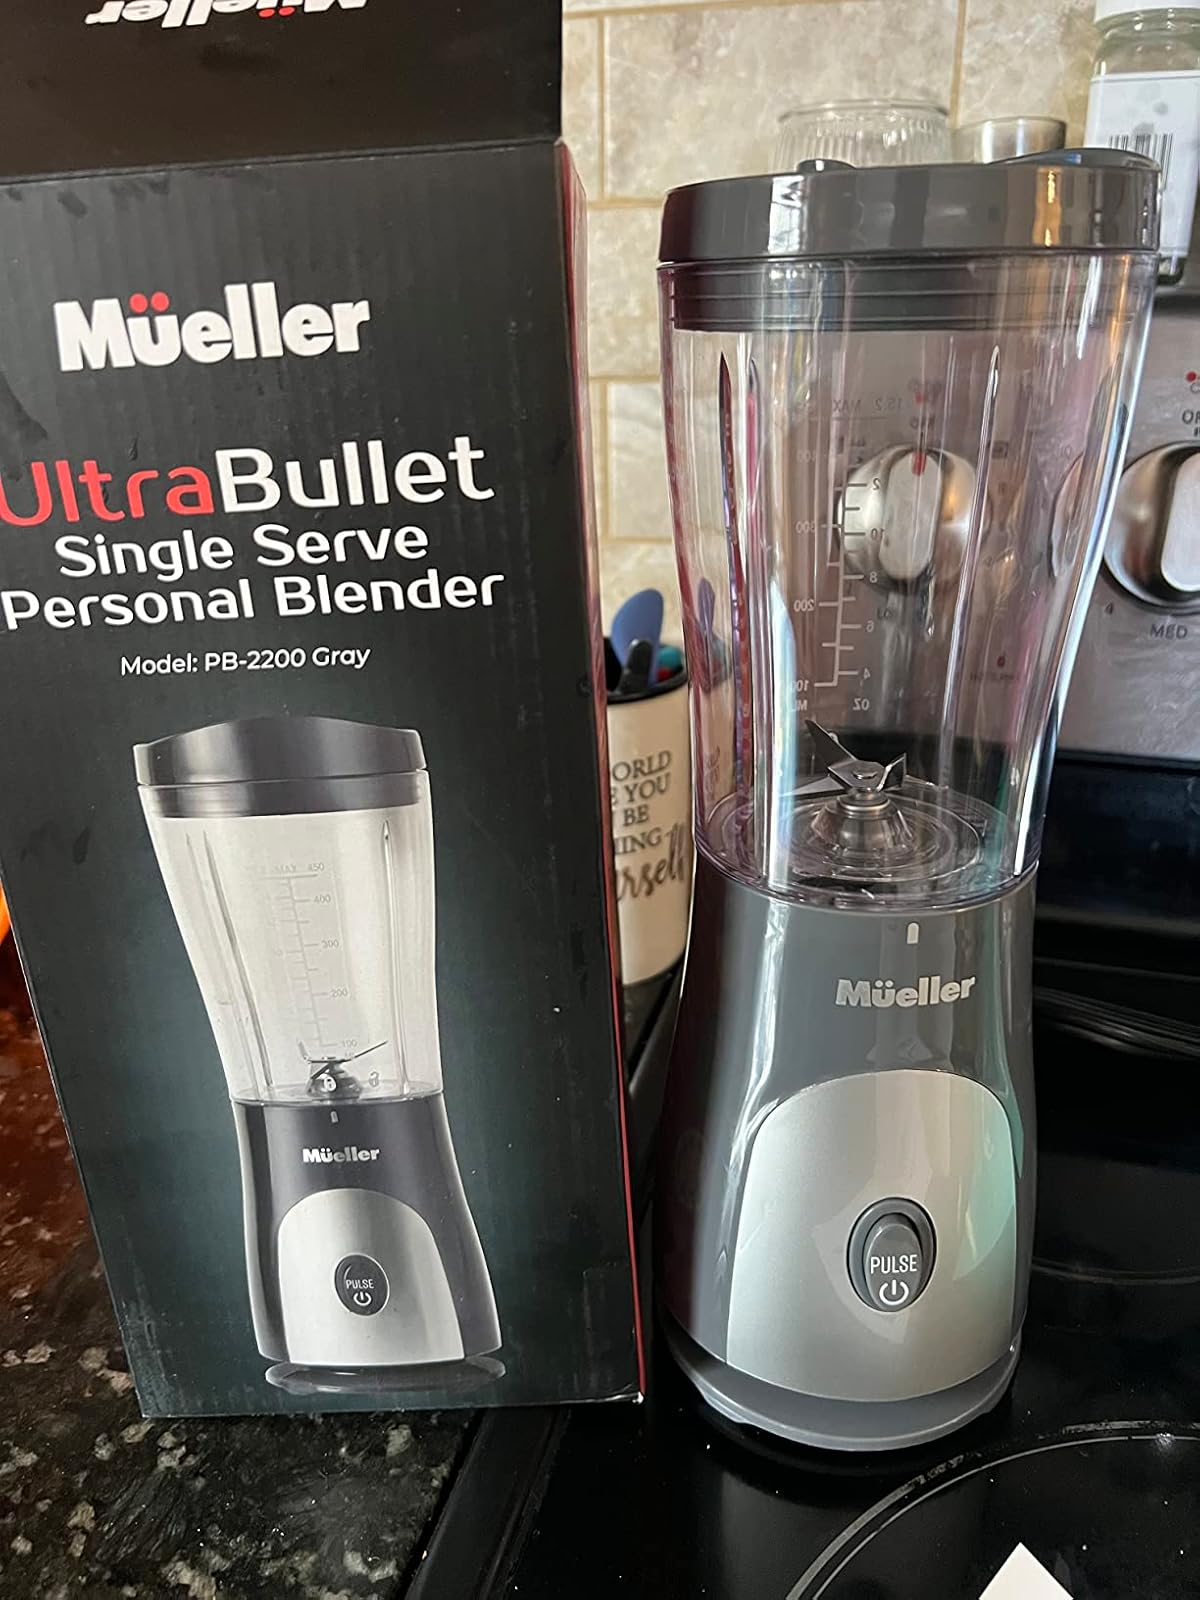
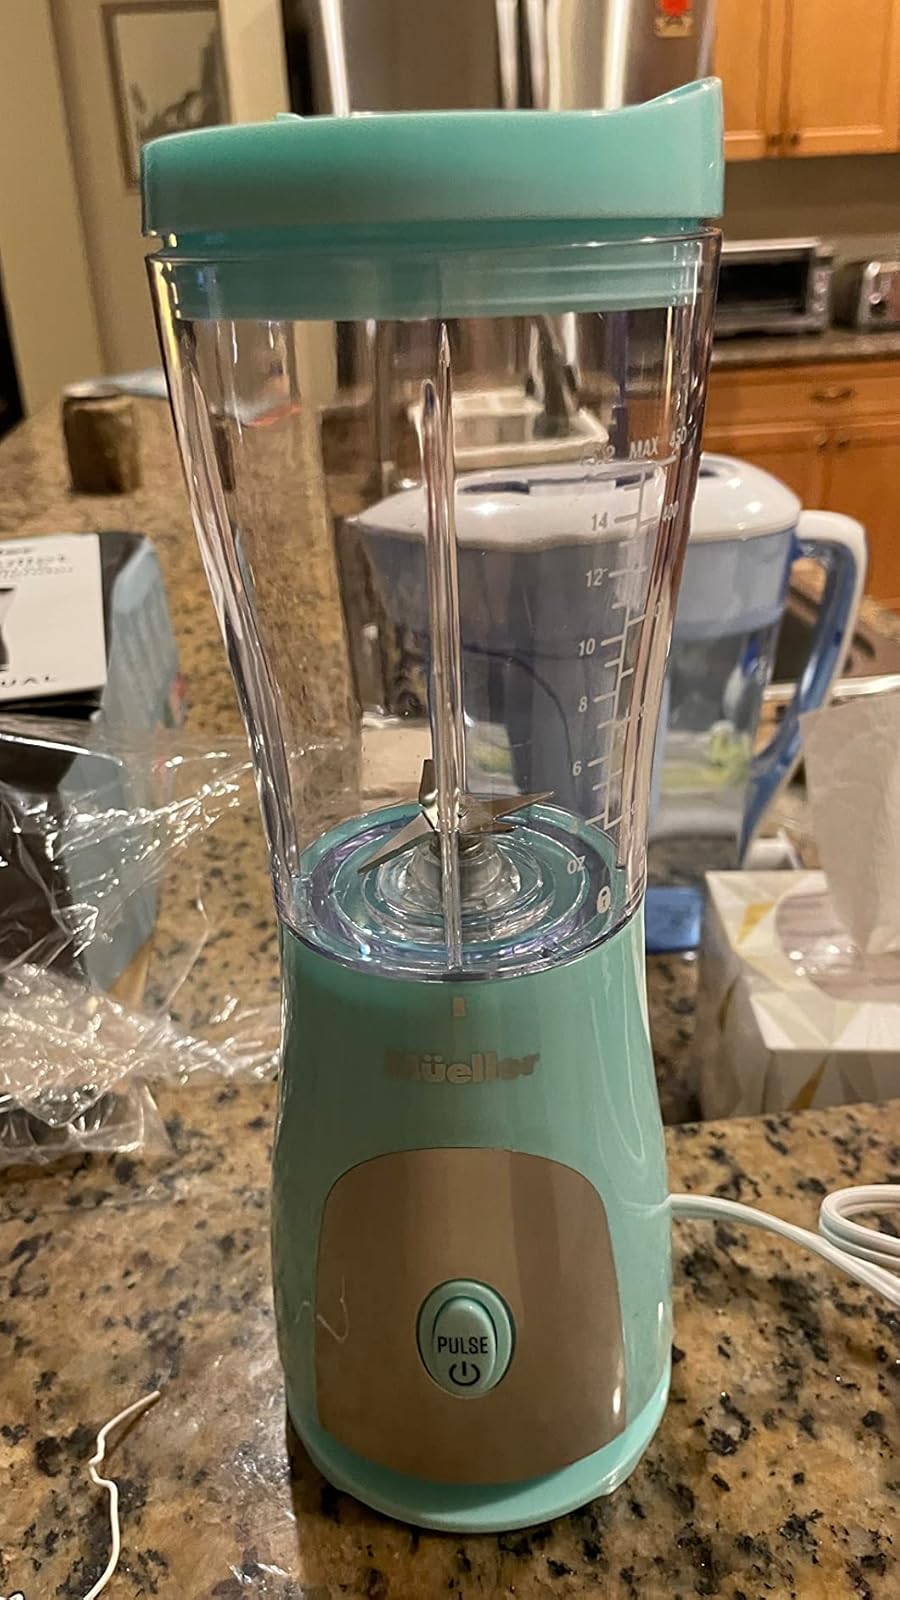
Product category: items_blender
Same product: no